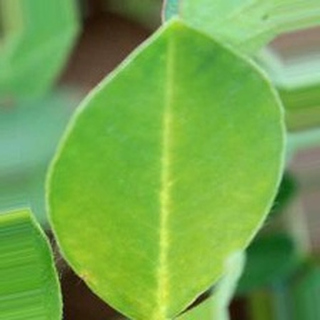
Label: healthy_groundnut